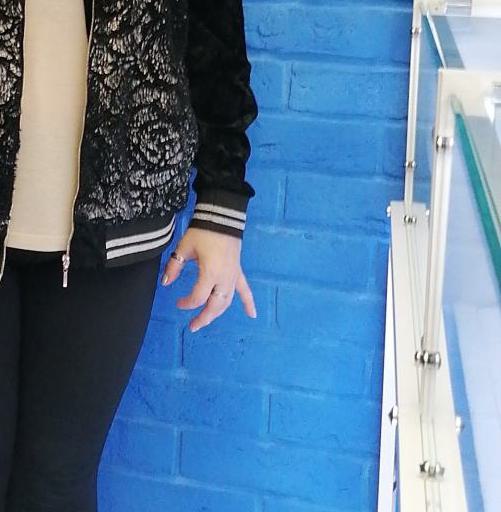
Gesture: no_gesture